Benedict Calvert, 4th Baron Baltimore

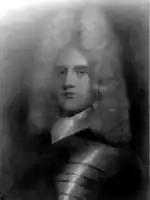
Benedict Leonard Calvert, 4th Baron Baltimore

Benedict Calvert served as Governor of Maryland on behalf of his father from 1684 to 1688. Since he was just five years old at the time, this appointment was a purely honorary one, with the real work of governorship being carried out by his deputy, Henry Darnall.